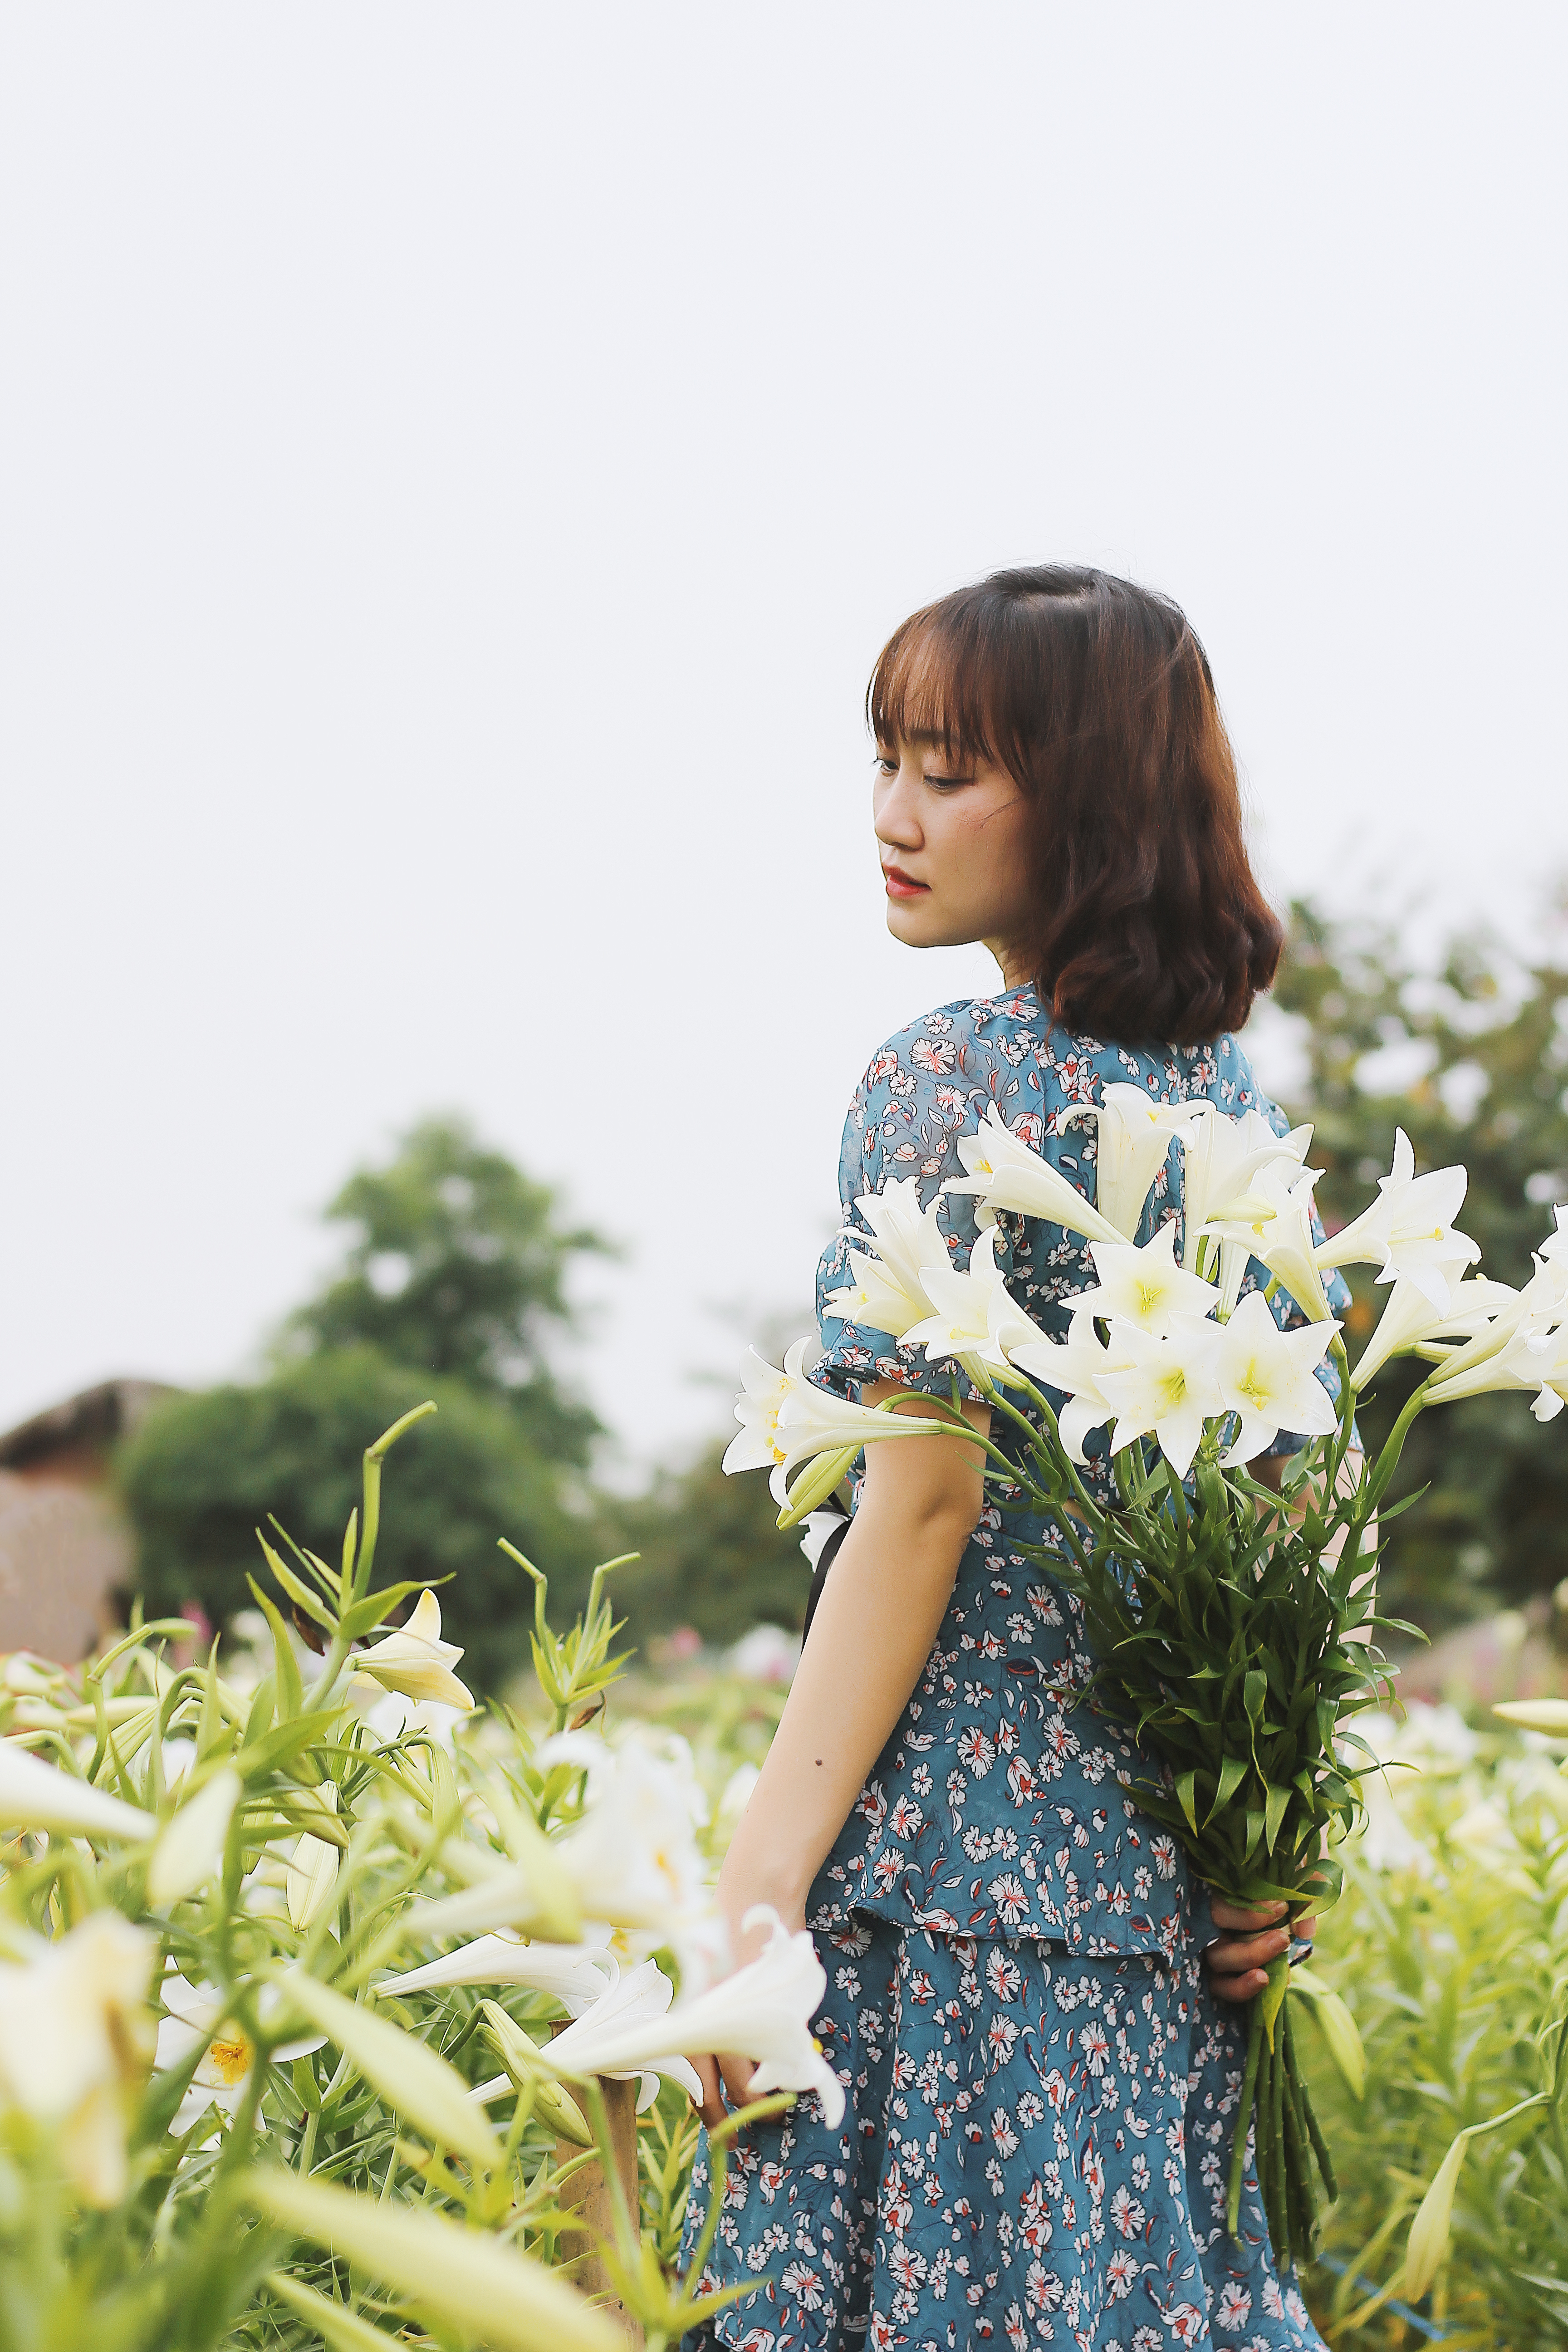
flowers, loaken, People in nature, white, grass, green, blue, beauty, yellow, flower, lady, dress, floral design, bouquet, plant, flower arranging, botany, grass family, spring, summer, shoulder, floristry, wildflower, photography, photo shoot, sunlight, long hair, smile, meadow, happy, brown hair, cut flowers